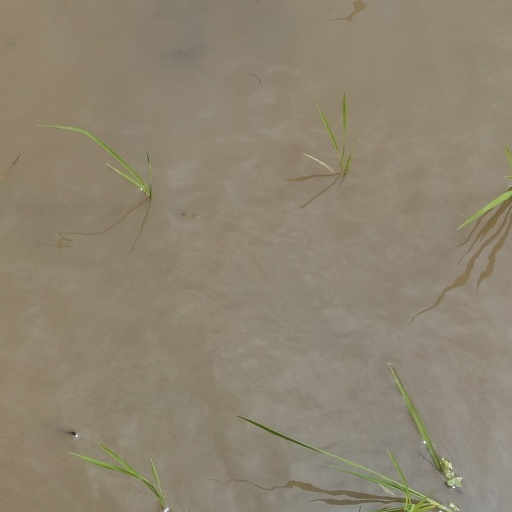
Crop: rice